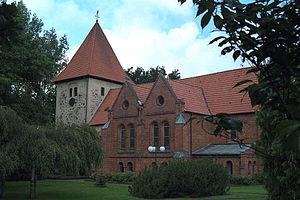
Mellinghausen est une municipalité allemande du land de Basse-Saxe et l'arrondissement de Diepholz. En 2014, elle comptait 1 056 hab.